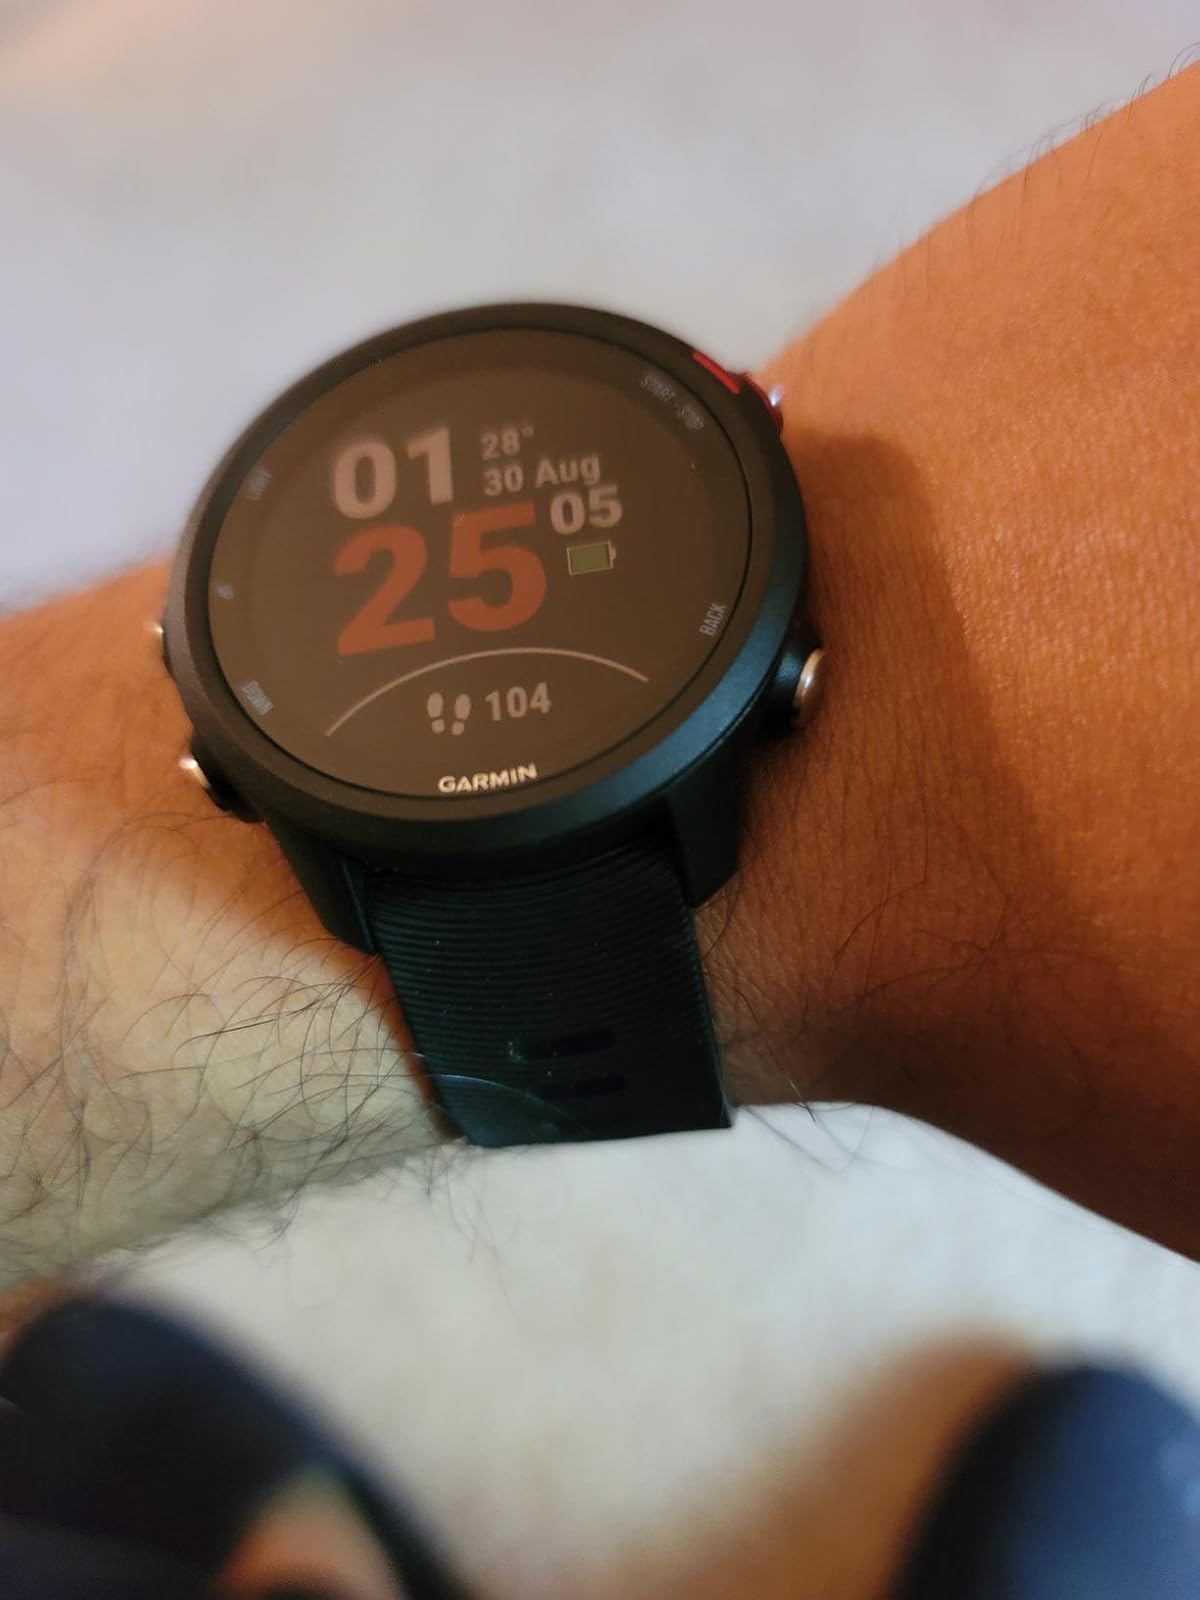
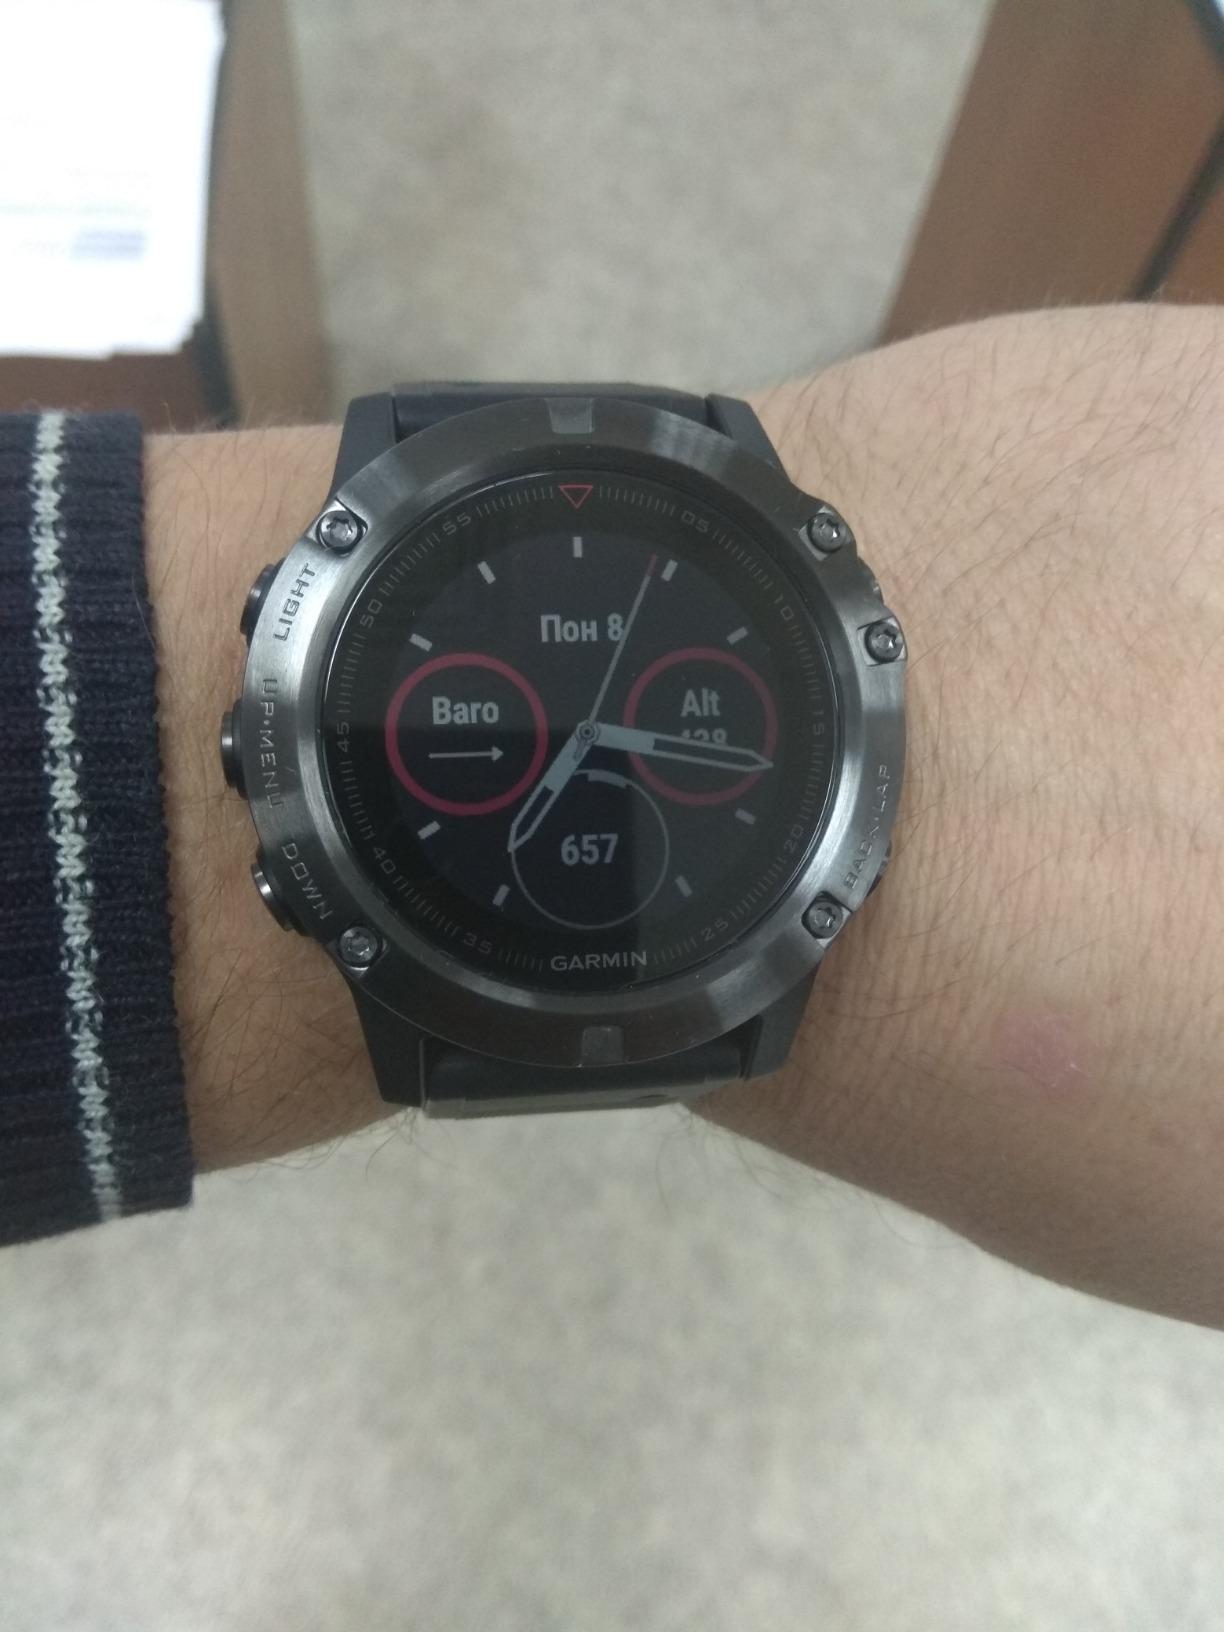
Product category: smartwatch
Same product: no